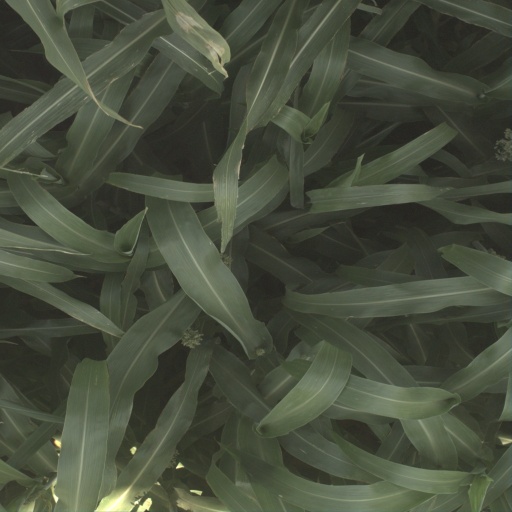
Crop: sorghum